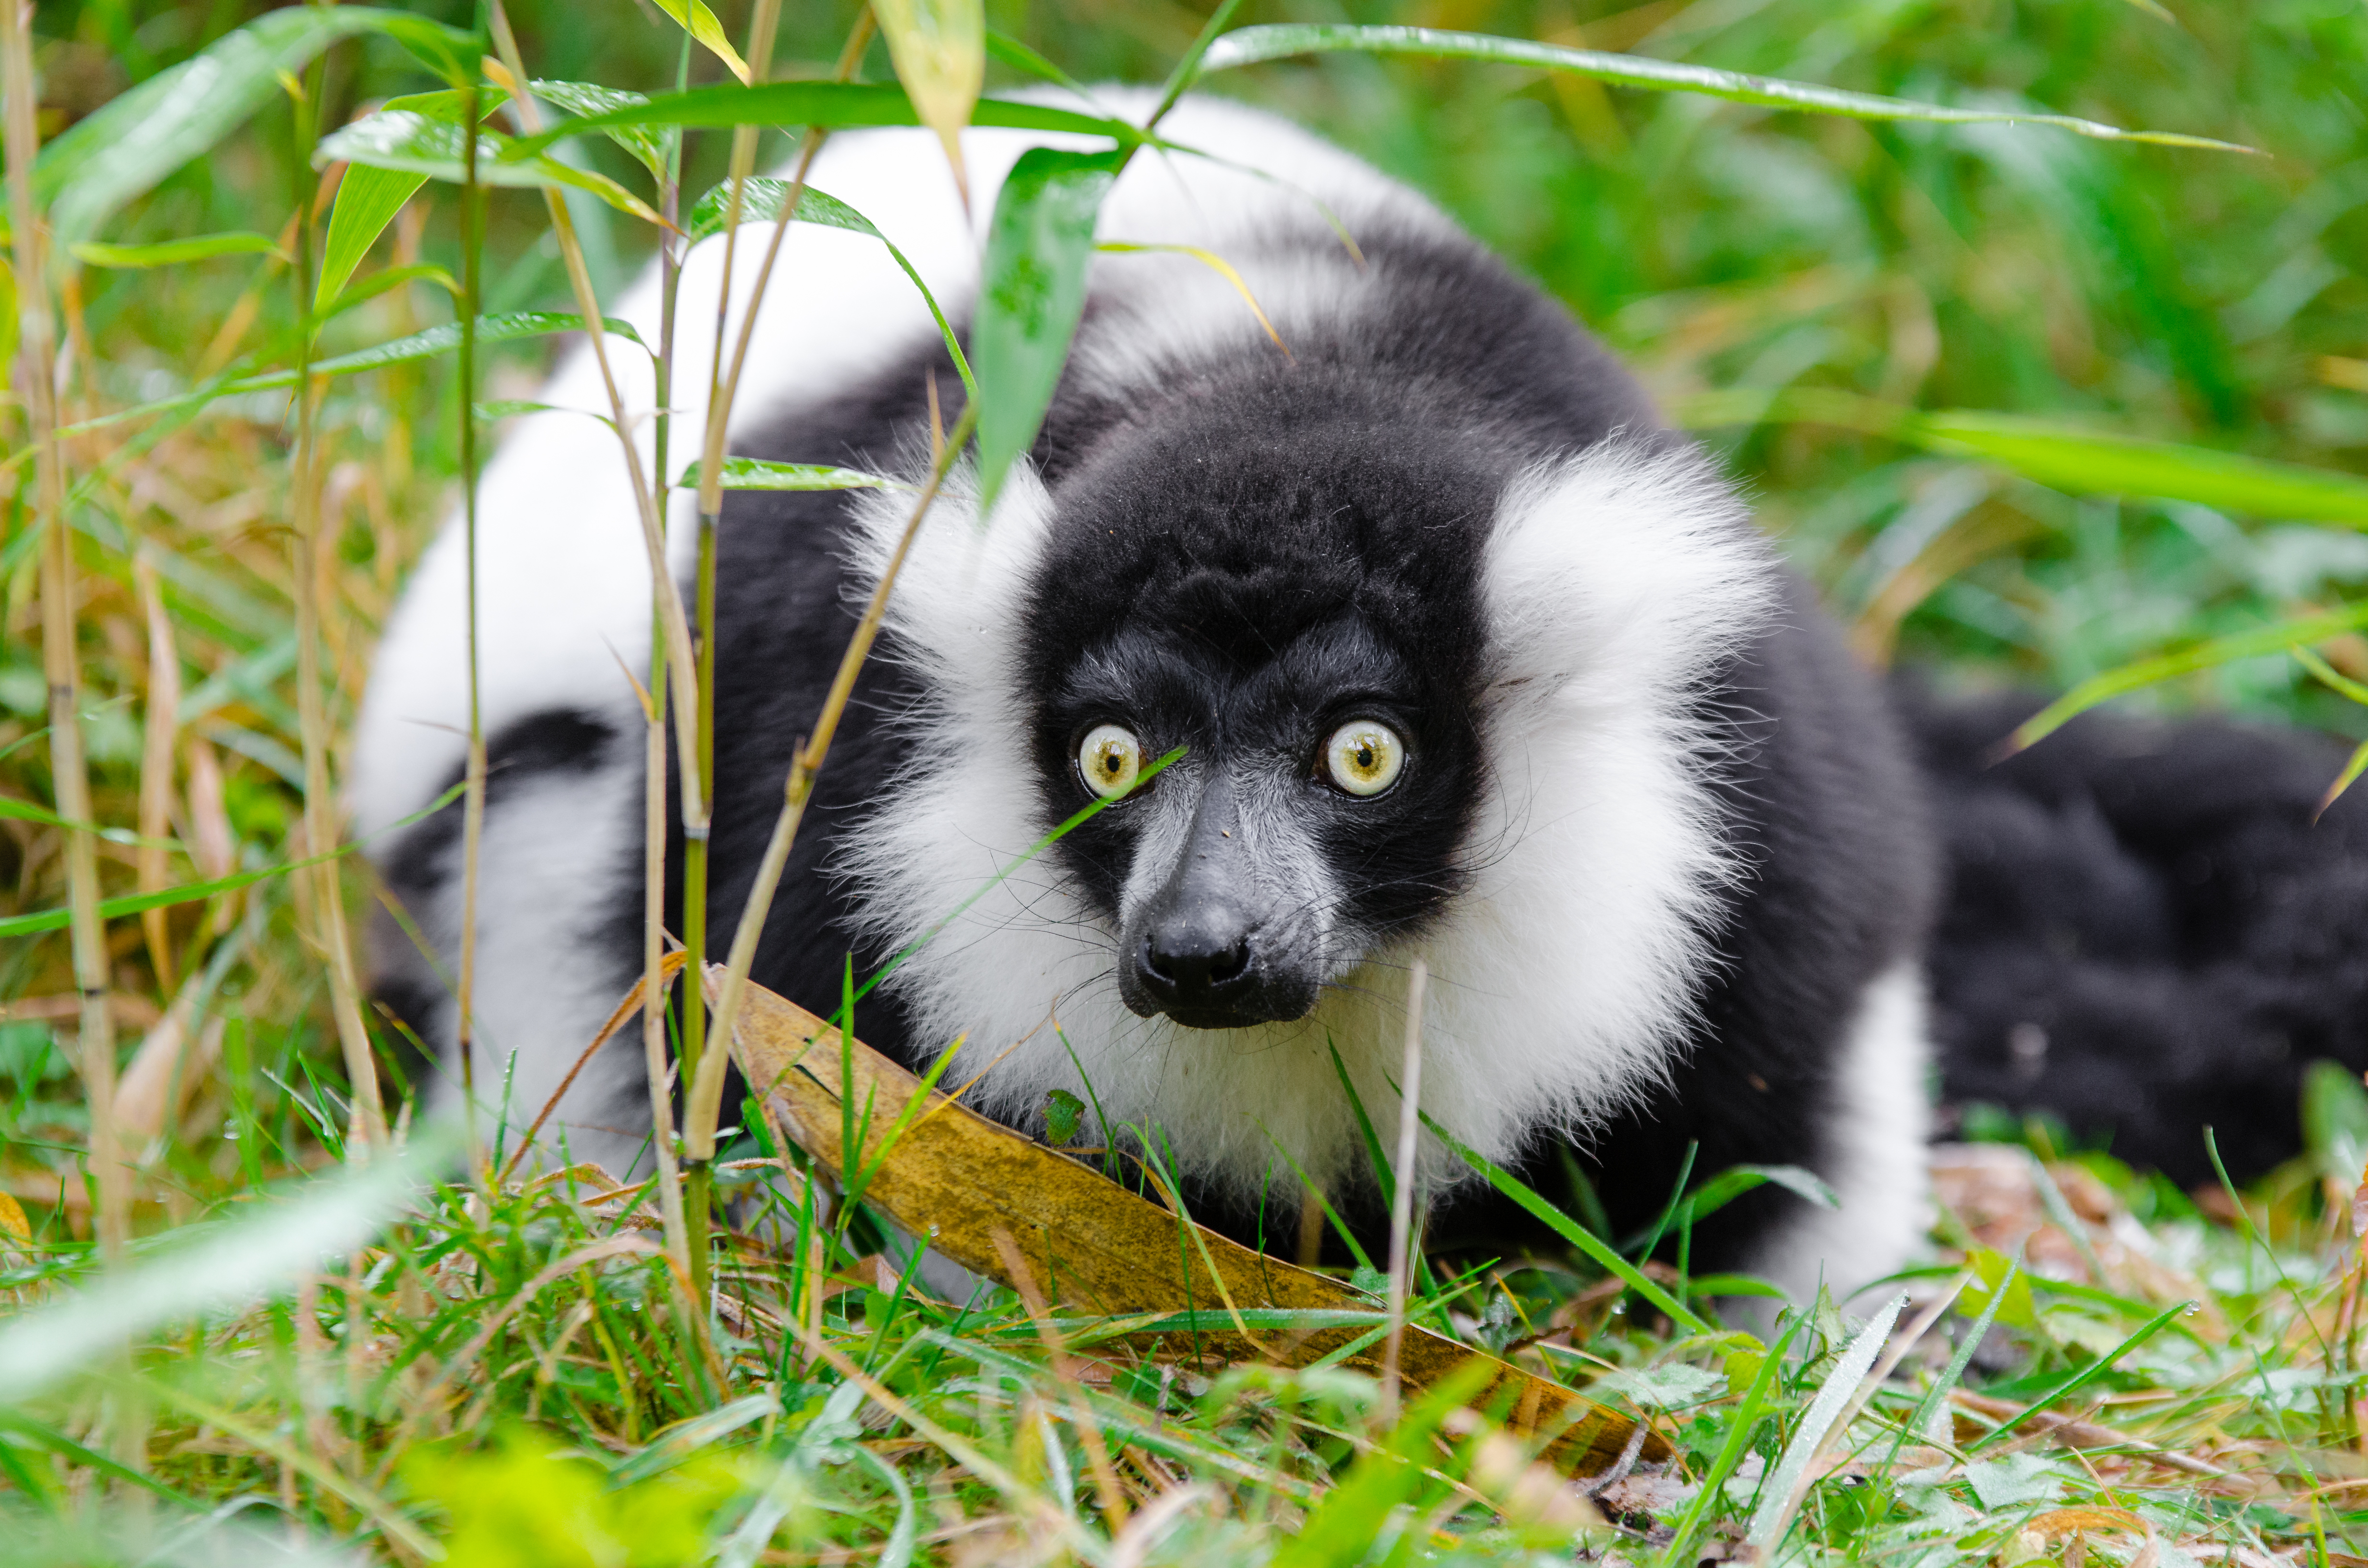
wildlife, mammal, fauna, primate, vertebrate, lemur